Longmire Buildings

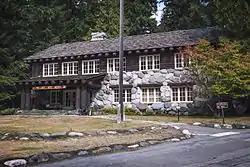
Longmire Administration Building

The Longmire Buildings in Mount Rainier National Park comprise the park's former administrative headquarters, and are among the most prominent examples of the National Park Service Rustic style in the national park system. They comprise the Longmire Community Building of 1927, the Administration Building of 1928, and the Longmire Service Station of 1929. Together, these structures were designated National Historic Landmarks on May 28, 1987. The administration and community buildings were designed by National Park Service staff under the direction of Thomas Chalmers Vint.